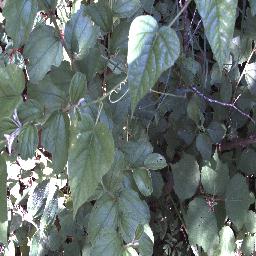
Label: chinee_apple